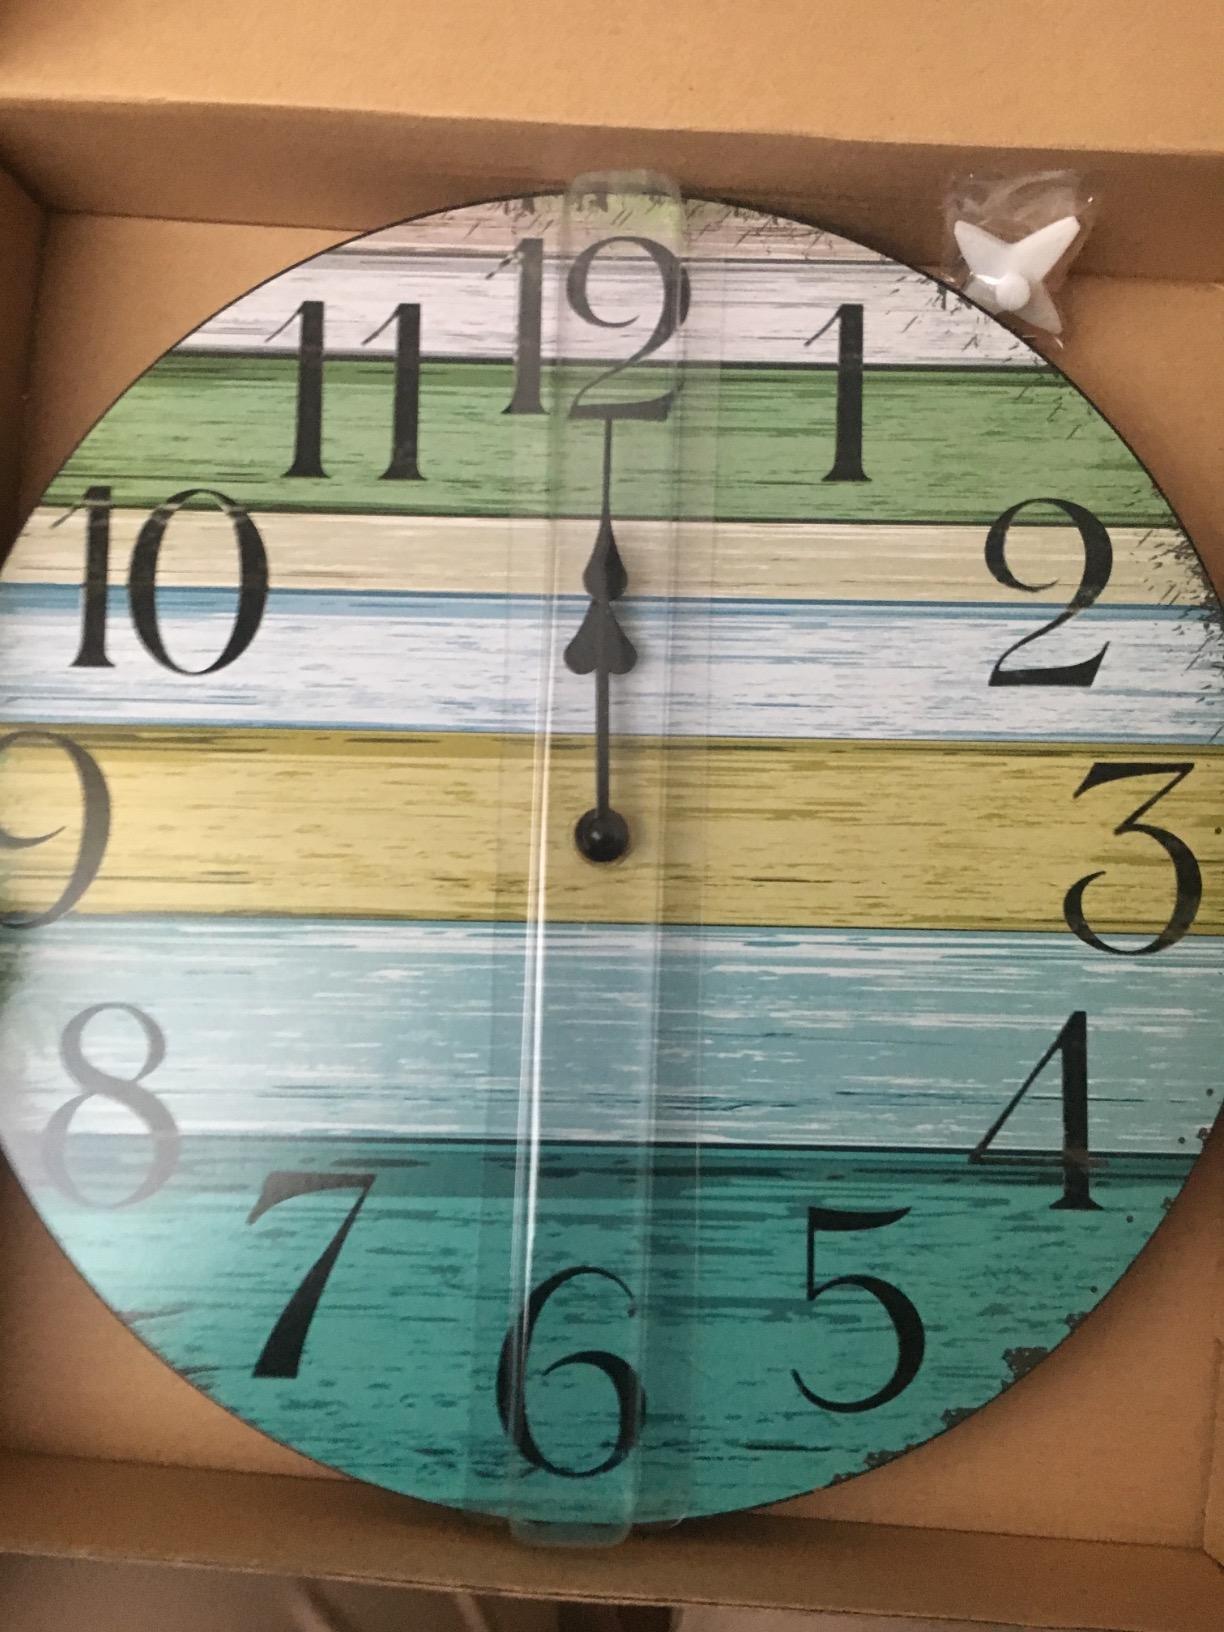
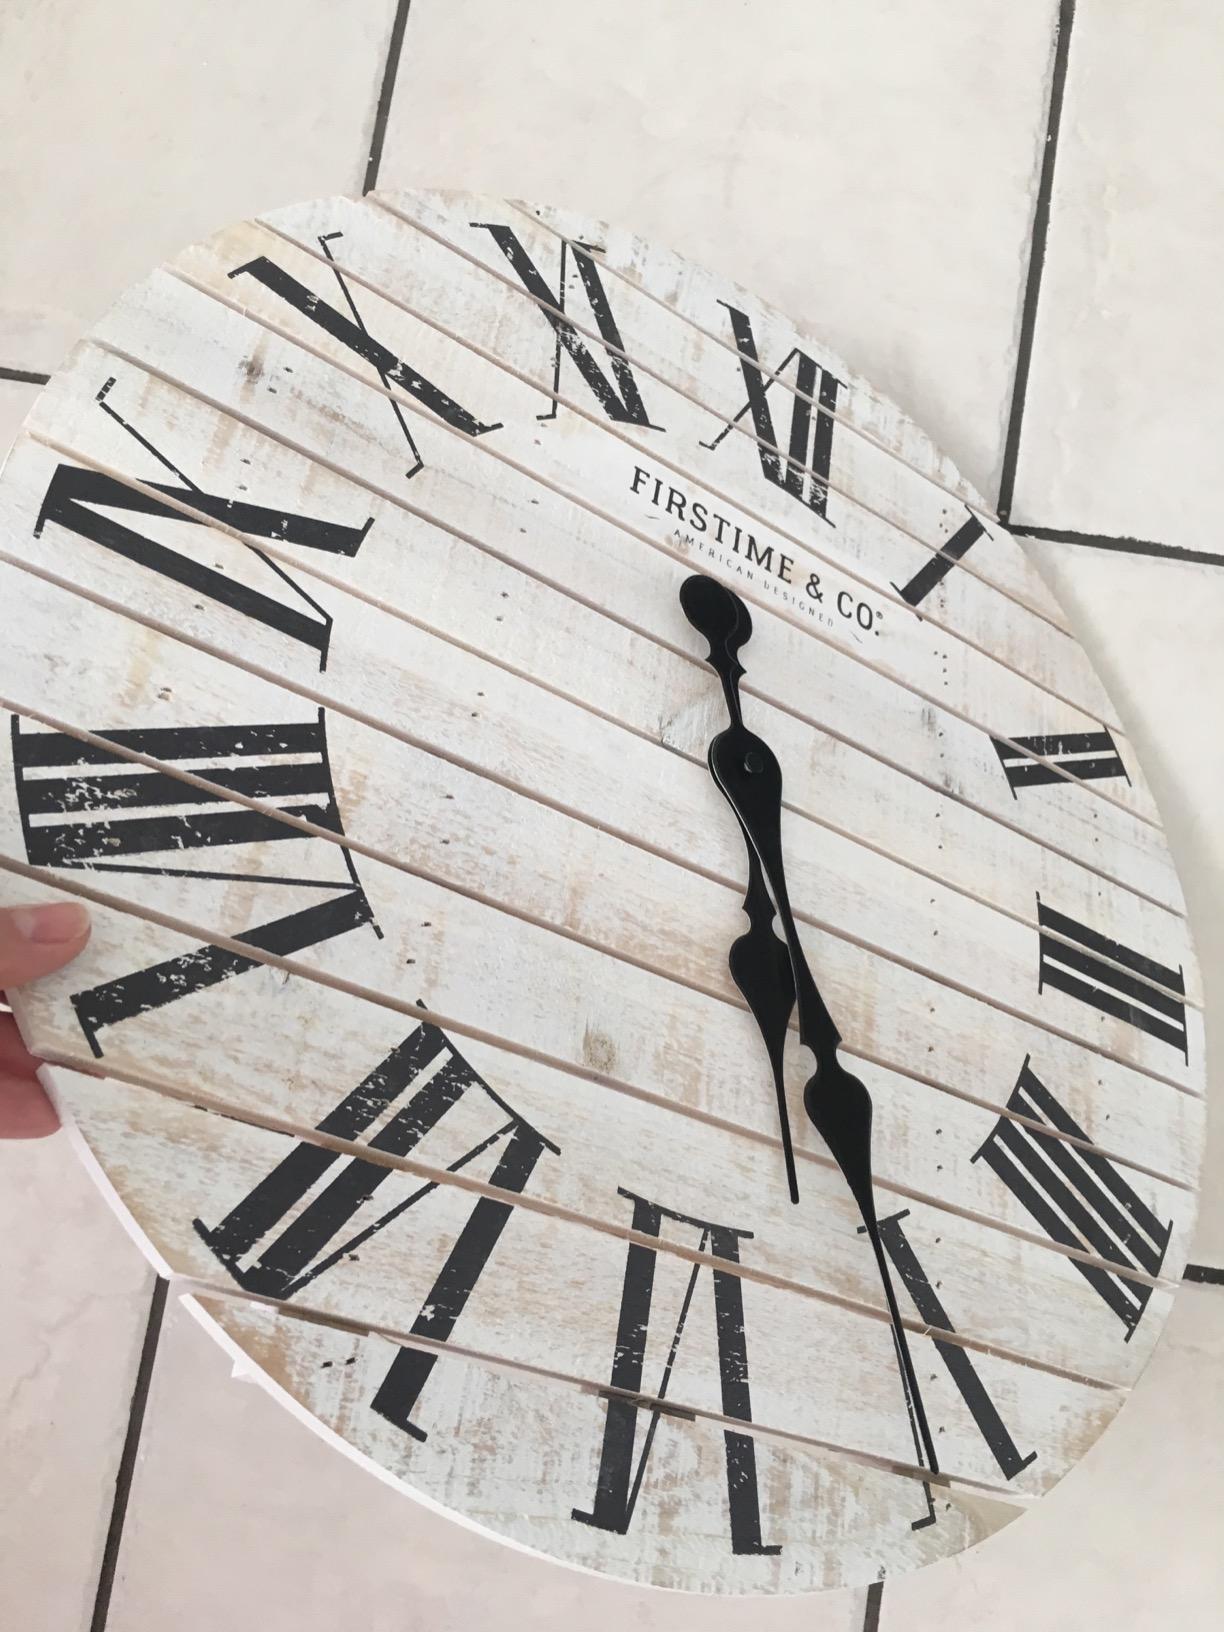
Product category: clock
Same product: no